Religious persecution

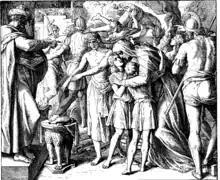
Woodcut of the Seleucid persecution depicting martyrs refusing to sacrifice from ""

Political and religious animosity against Jehovah's Witnesses has at times led to mob action and government oppression in various countries. Their stance regarding political neutrality and their refusal to serve in the military has led to imprisonment of members who refused conscription during World War II and at other times where national service has been compulsory. Their religious activities are currently banned or restricted in some countries, including China, Vietnam, and many Islamic states.